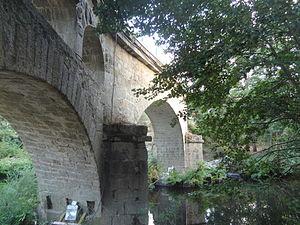
Pont de Calzola, Pila-Canale, Corse